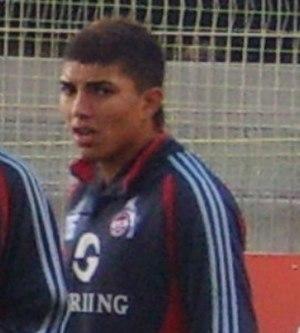
Adil Chihi est un footballeur international marocain né le 21 février 1988 à Düsseldorf en Allemagne.